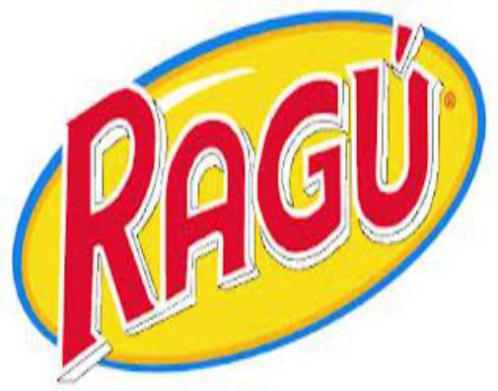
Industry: Food